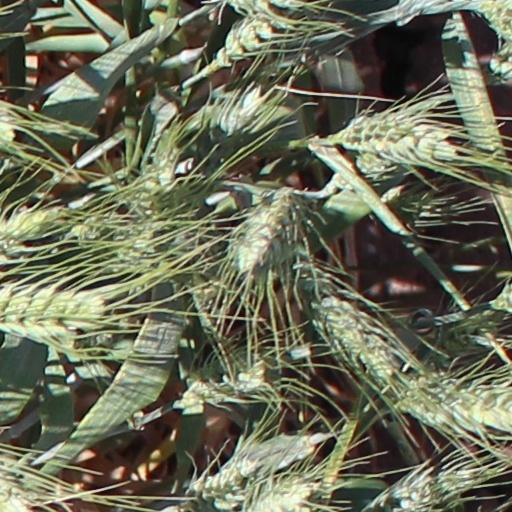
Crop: wheat